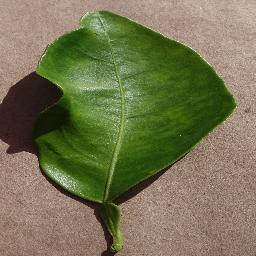
Label: Orange___Haunglongbing_(Citrus_greening)